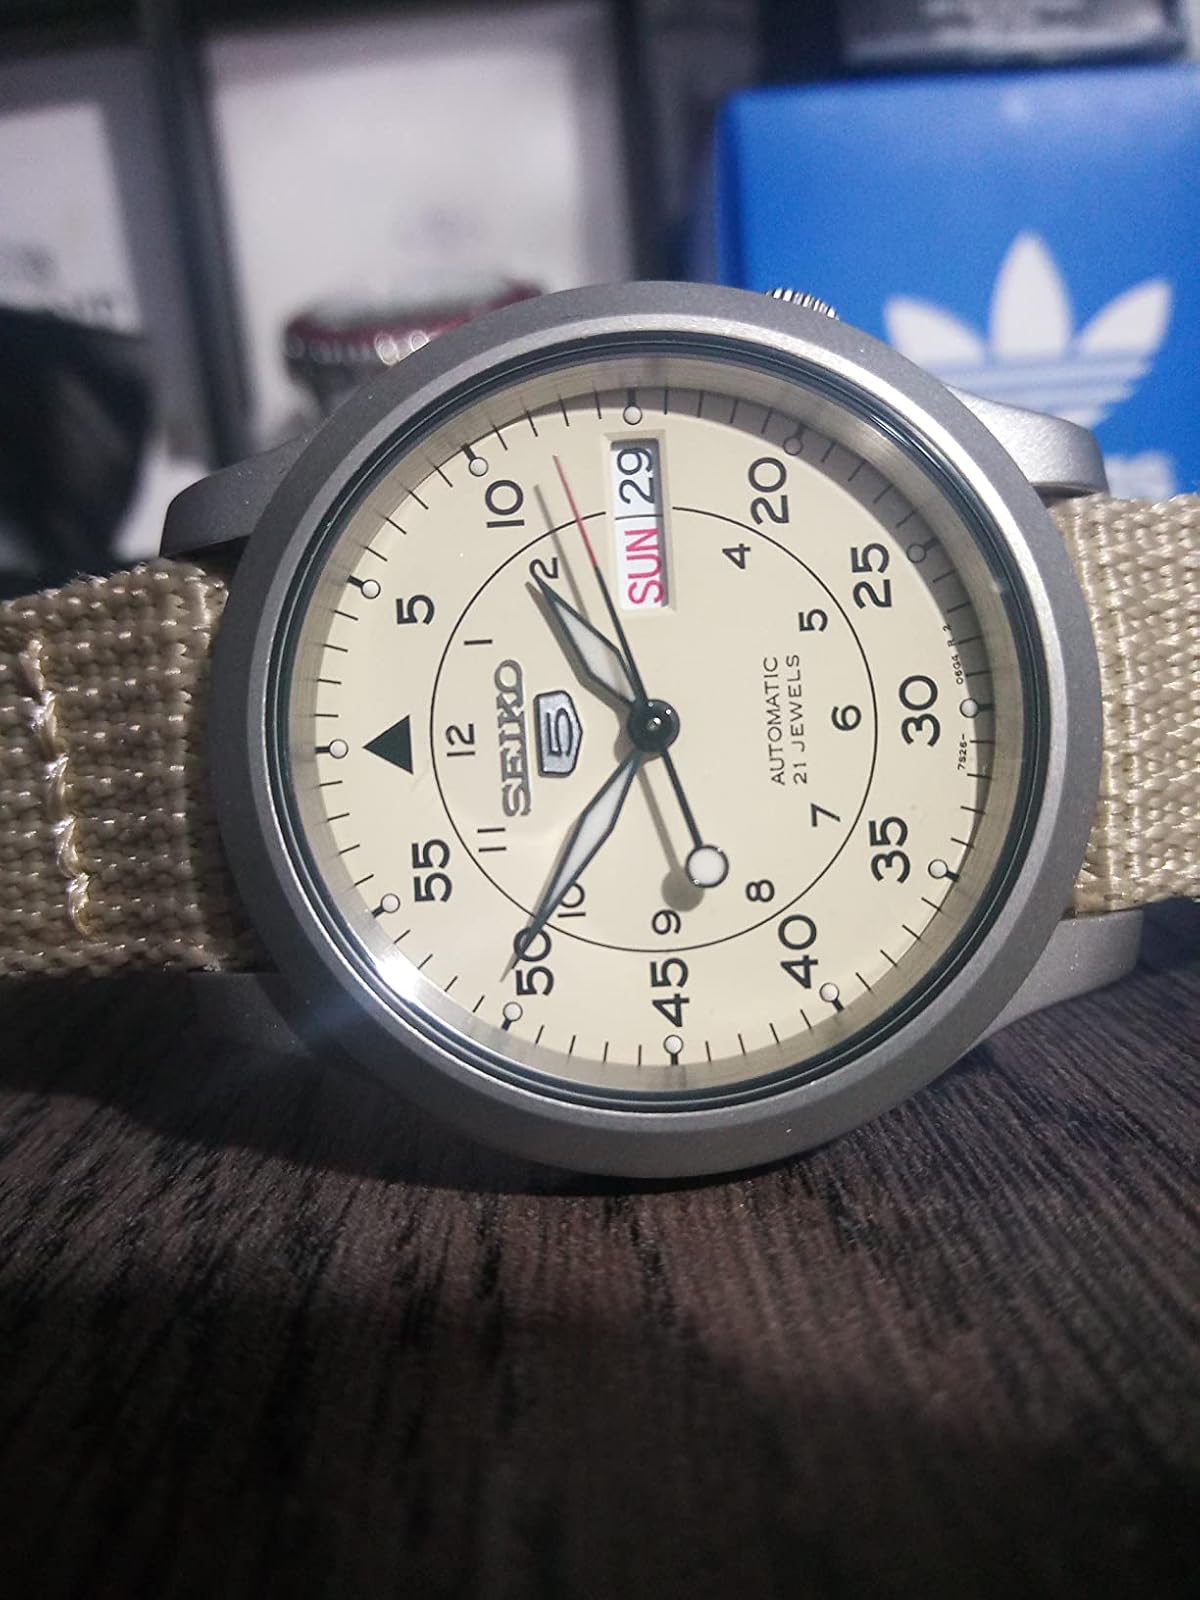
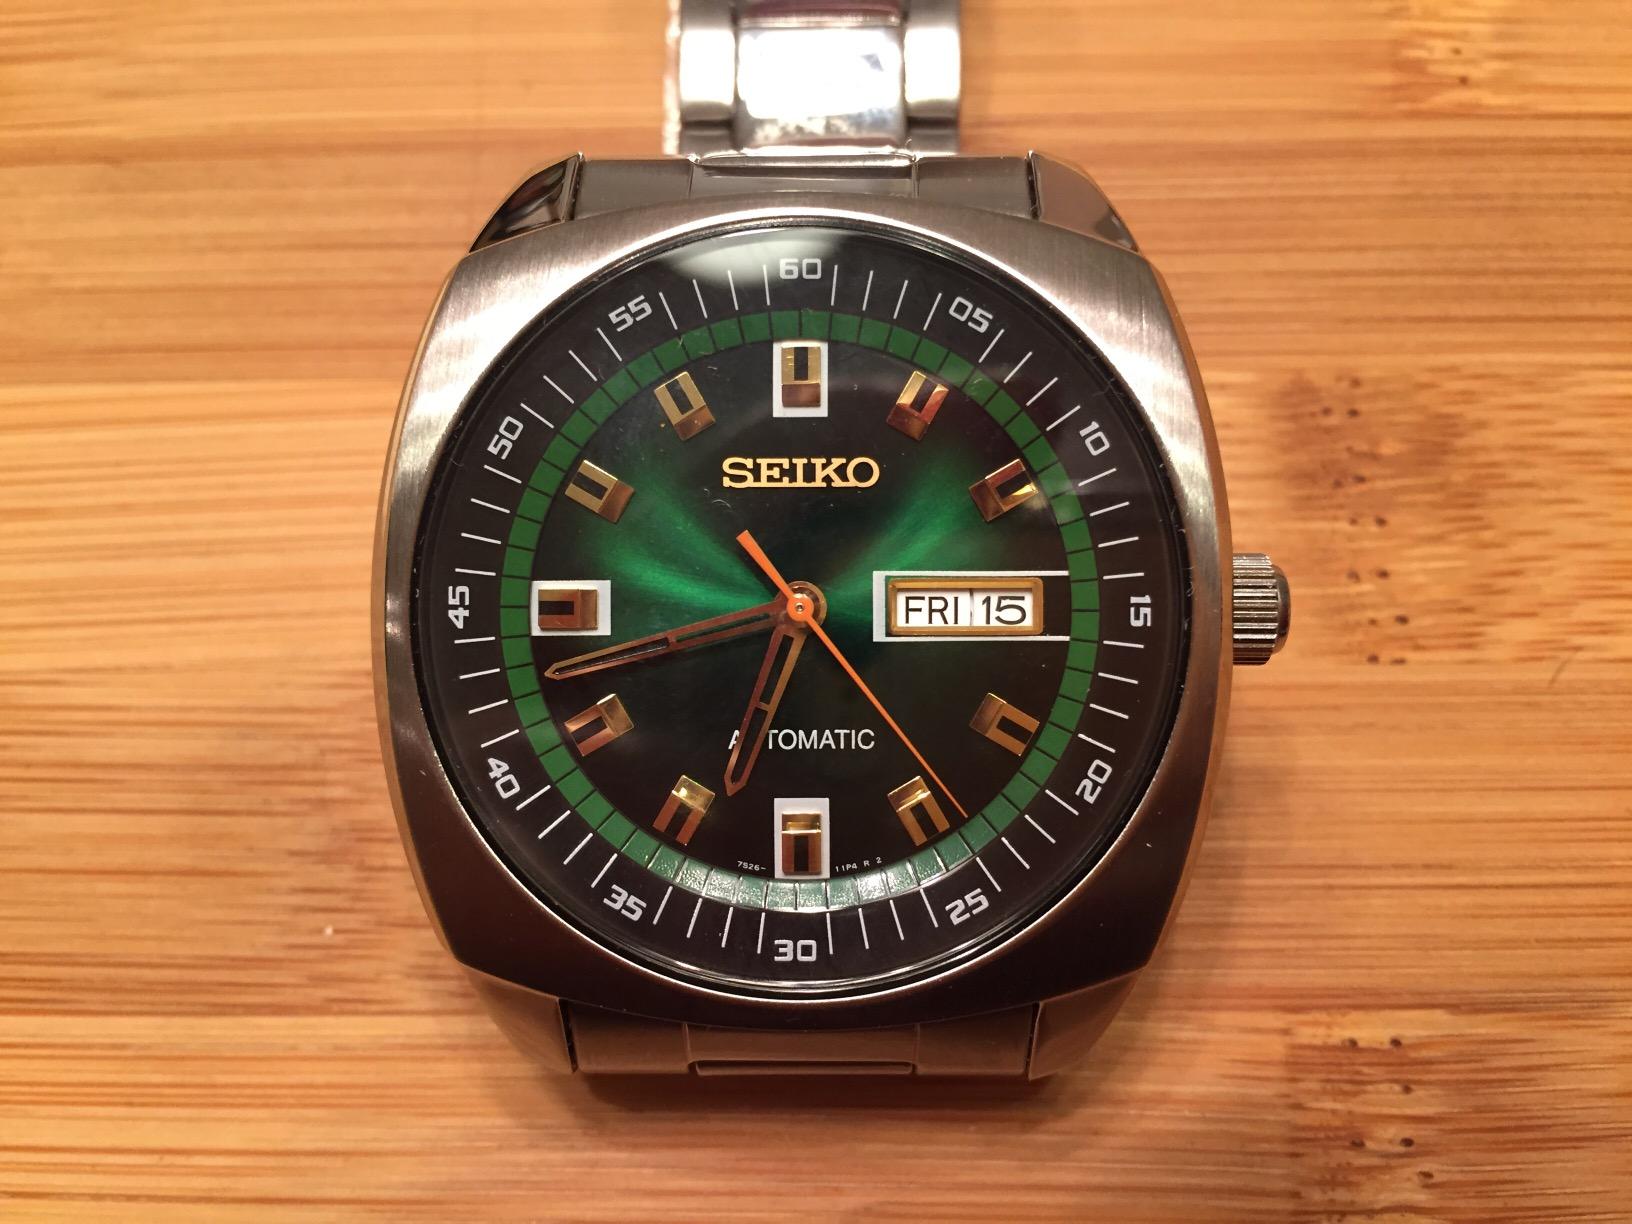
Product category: accessories_watch
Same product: no